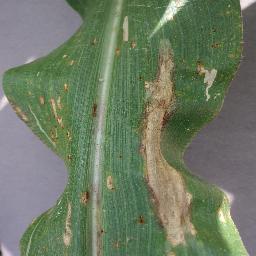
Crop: corn
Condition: (maize)_northern_blight